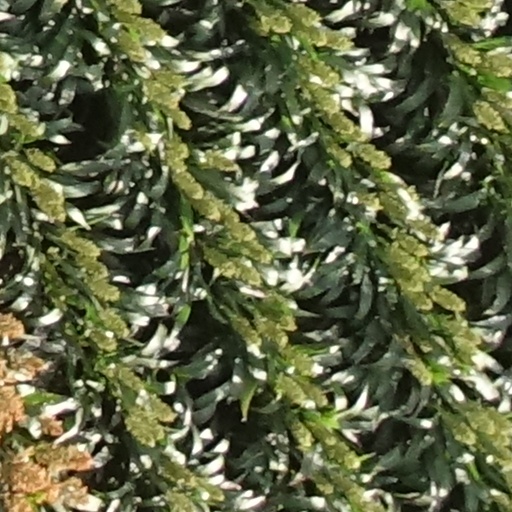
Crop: sorghum